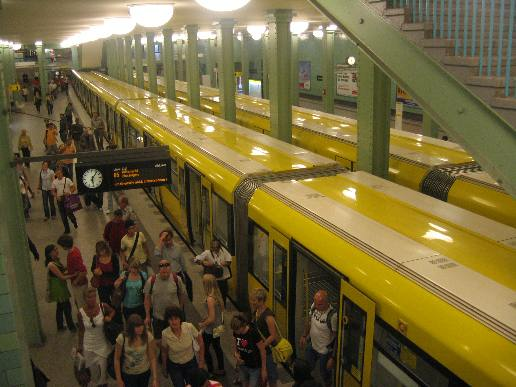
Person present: Yes